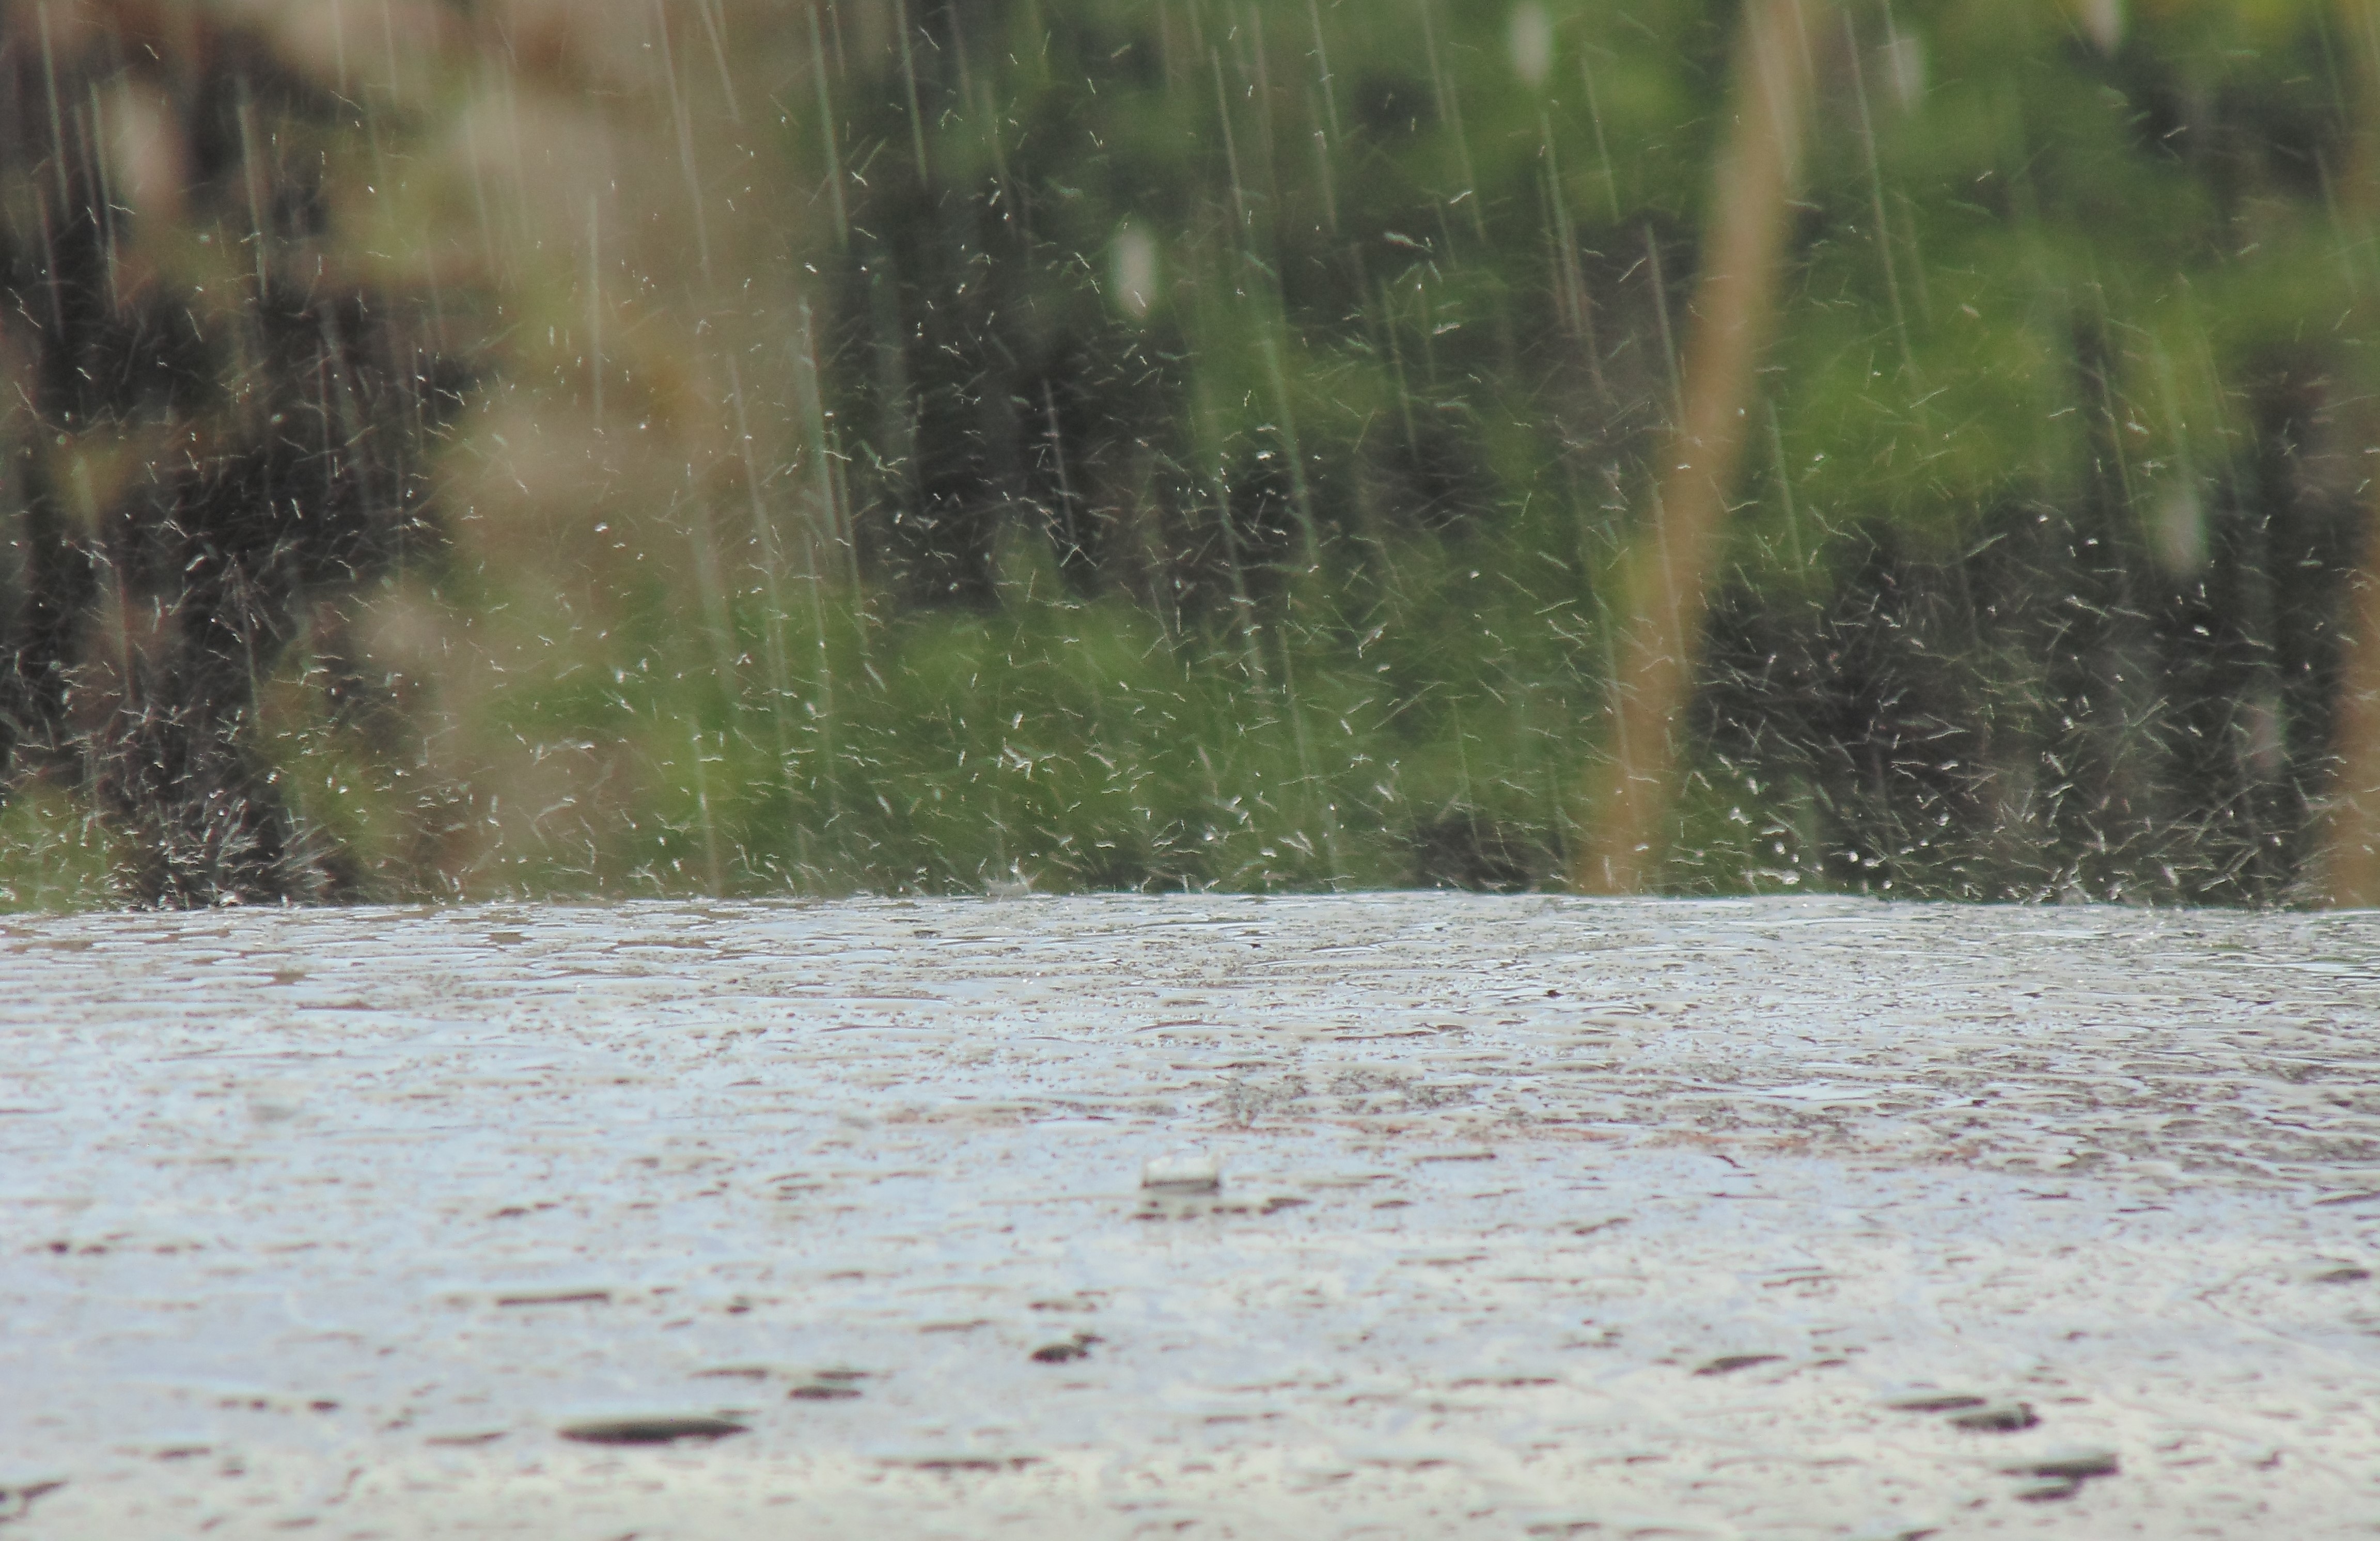
water, rain, river, photo, wildlife, stream, splash, weather, rainy, focus, climate, wetland, drops, habitat, natural environment, atmospheric phenomenon